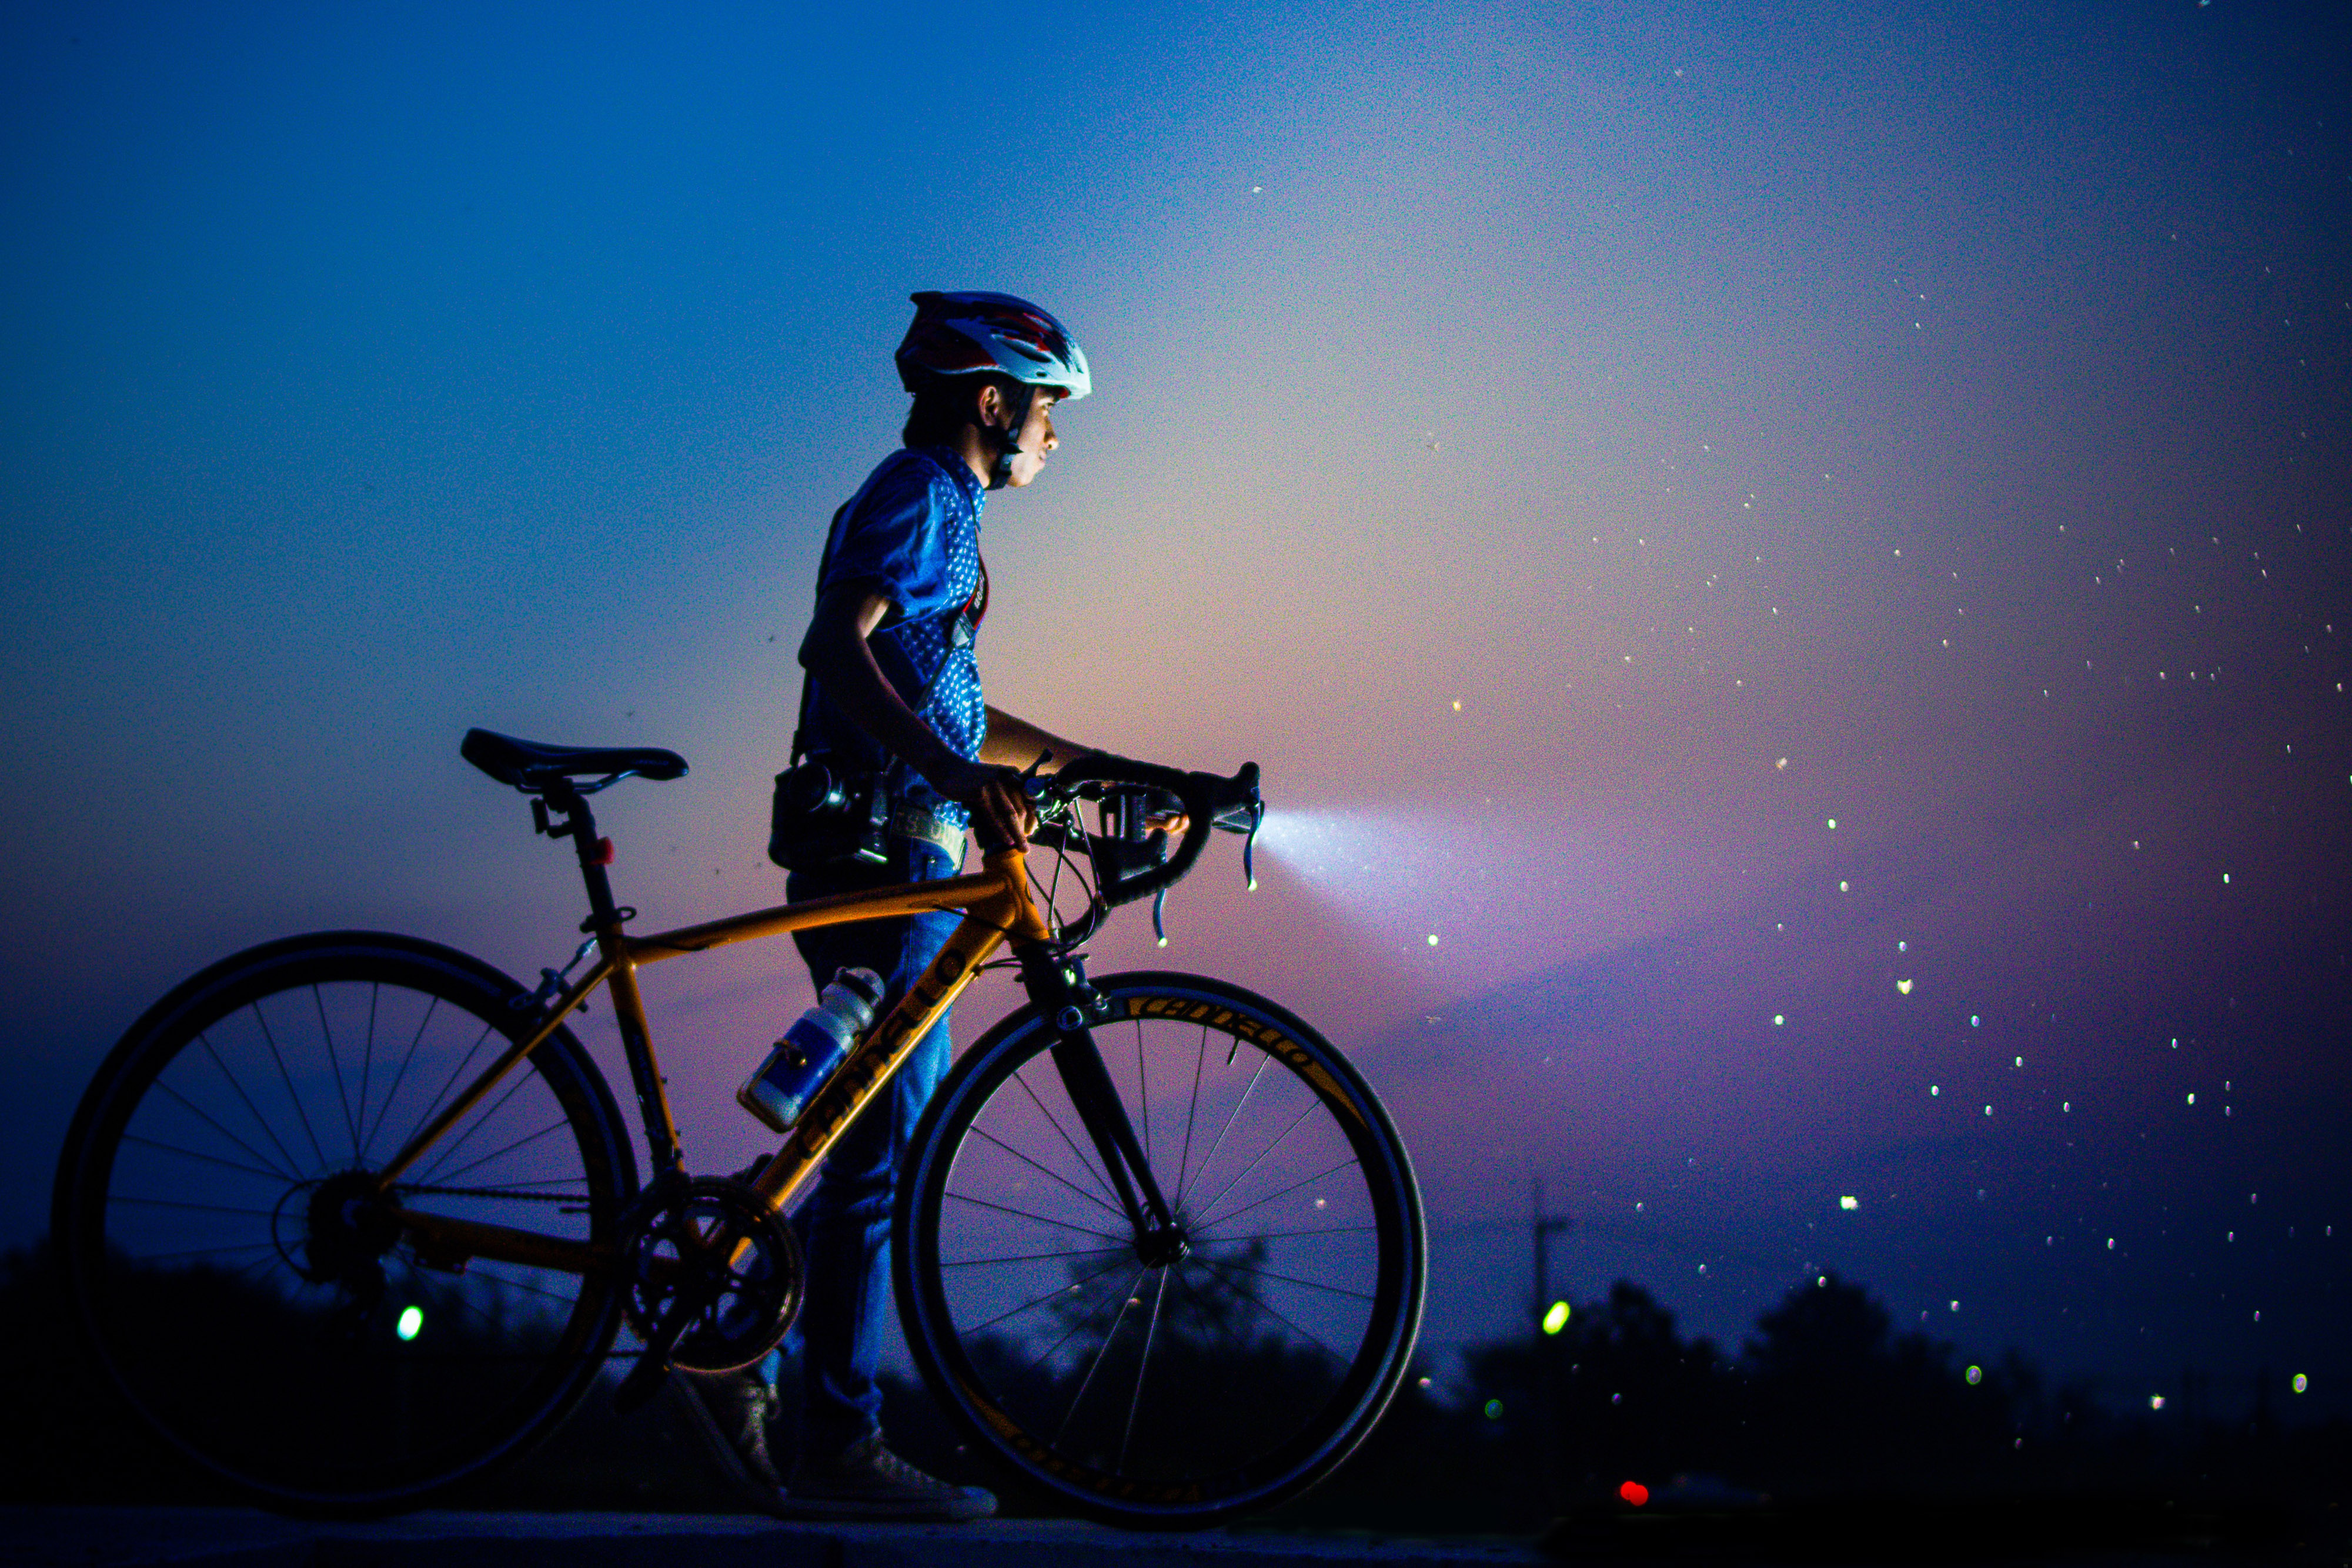
bicycle, cycling, sky, blue, vehicle, cycle sport, bicycle wheel, recreation, bicycle accessory, mountain bike, hybrid bicycle, bicycles equipment and supplies, sports equipment, night, cyclo cross bicycle, road bicycle, cyclo cross, cloud, racing bicycle, bicycle frame, individual sports, photography, spoke, road cycling, endurance sports, bicycle racing, sports, bicycle pedal, midnight, bicycle handlebar